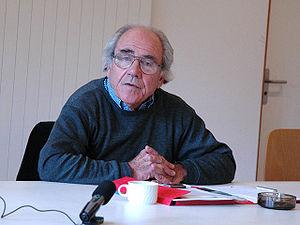
La French Theory /fɹɛnt͡ʃ ˈθiːəɹi/, est un corpus postmoderne de théories philosophiques, littéraires et sociales, où la notion de déconstruction tient une place centrale.